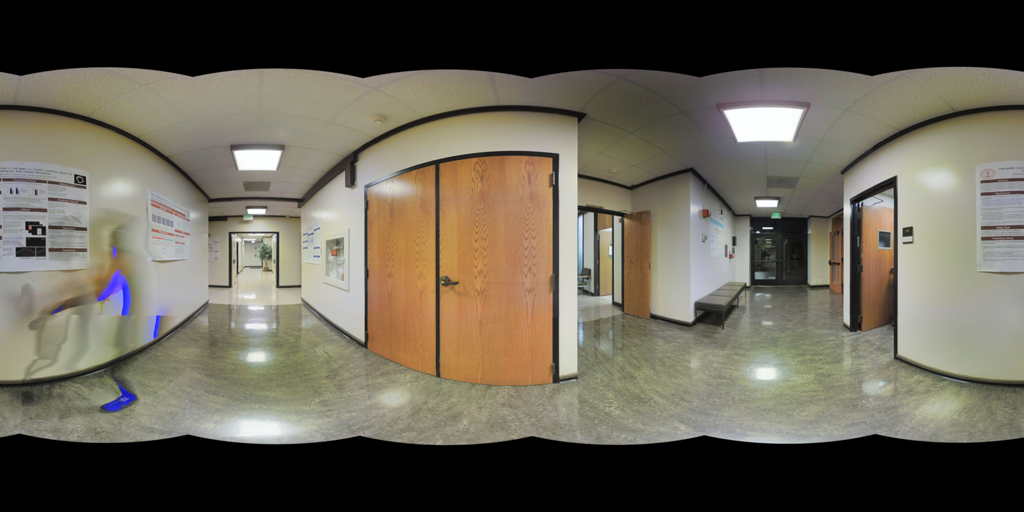
Referred object: pair of wooden double doors at the center of the hallway

Referred object: turn slightly right to reach the double wooden doors

Referred object: the bench opposite the double wooden doors